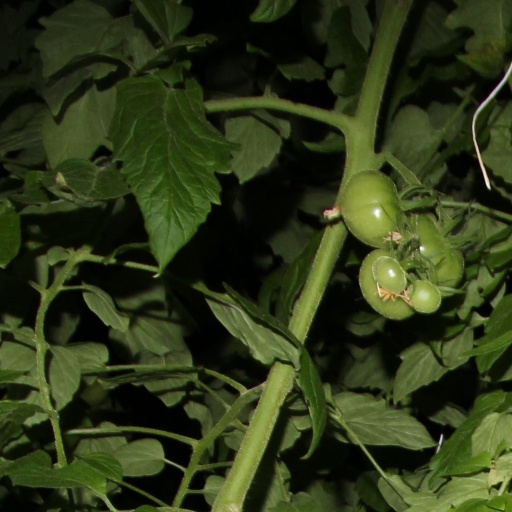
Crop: tomato